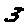
Label: 3